Culture of Romania

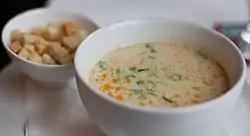
Mustard soup with croutons

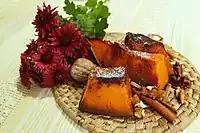
Baked pumpkin with powdered sugar and cinnamon

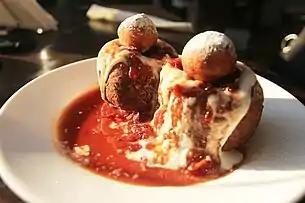
Papanași

Romanian spirituality is greatly influenced by its strong connections with the Eastern Christian world. The modern national mythology contends Romanians are "An island of Latinity in a Slavic sea" and "The only Orthodox Christian Latin people". There are only a few Romanian Catholics (of both the Roman and Greek rites) and a small number of Protestants, the vast majority of Romanians being Romanian Orthodox (over 81%). Despite the diminishing importance of the church in recent generations, it remains the most trusted institution in Romania. Church attendance is high in rural communities and among the elders in the cities. Also, despite accusations of collaborationism with the communist regime, which continue to plague the Romanian Church, some clerics such as Dumitru Stăniloae and Richard Wurmbrand openly protested against political interventions in religious business. There are also some Muslims living in the country.